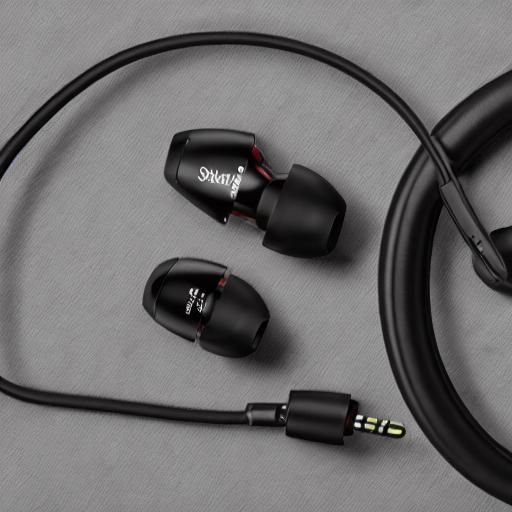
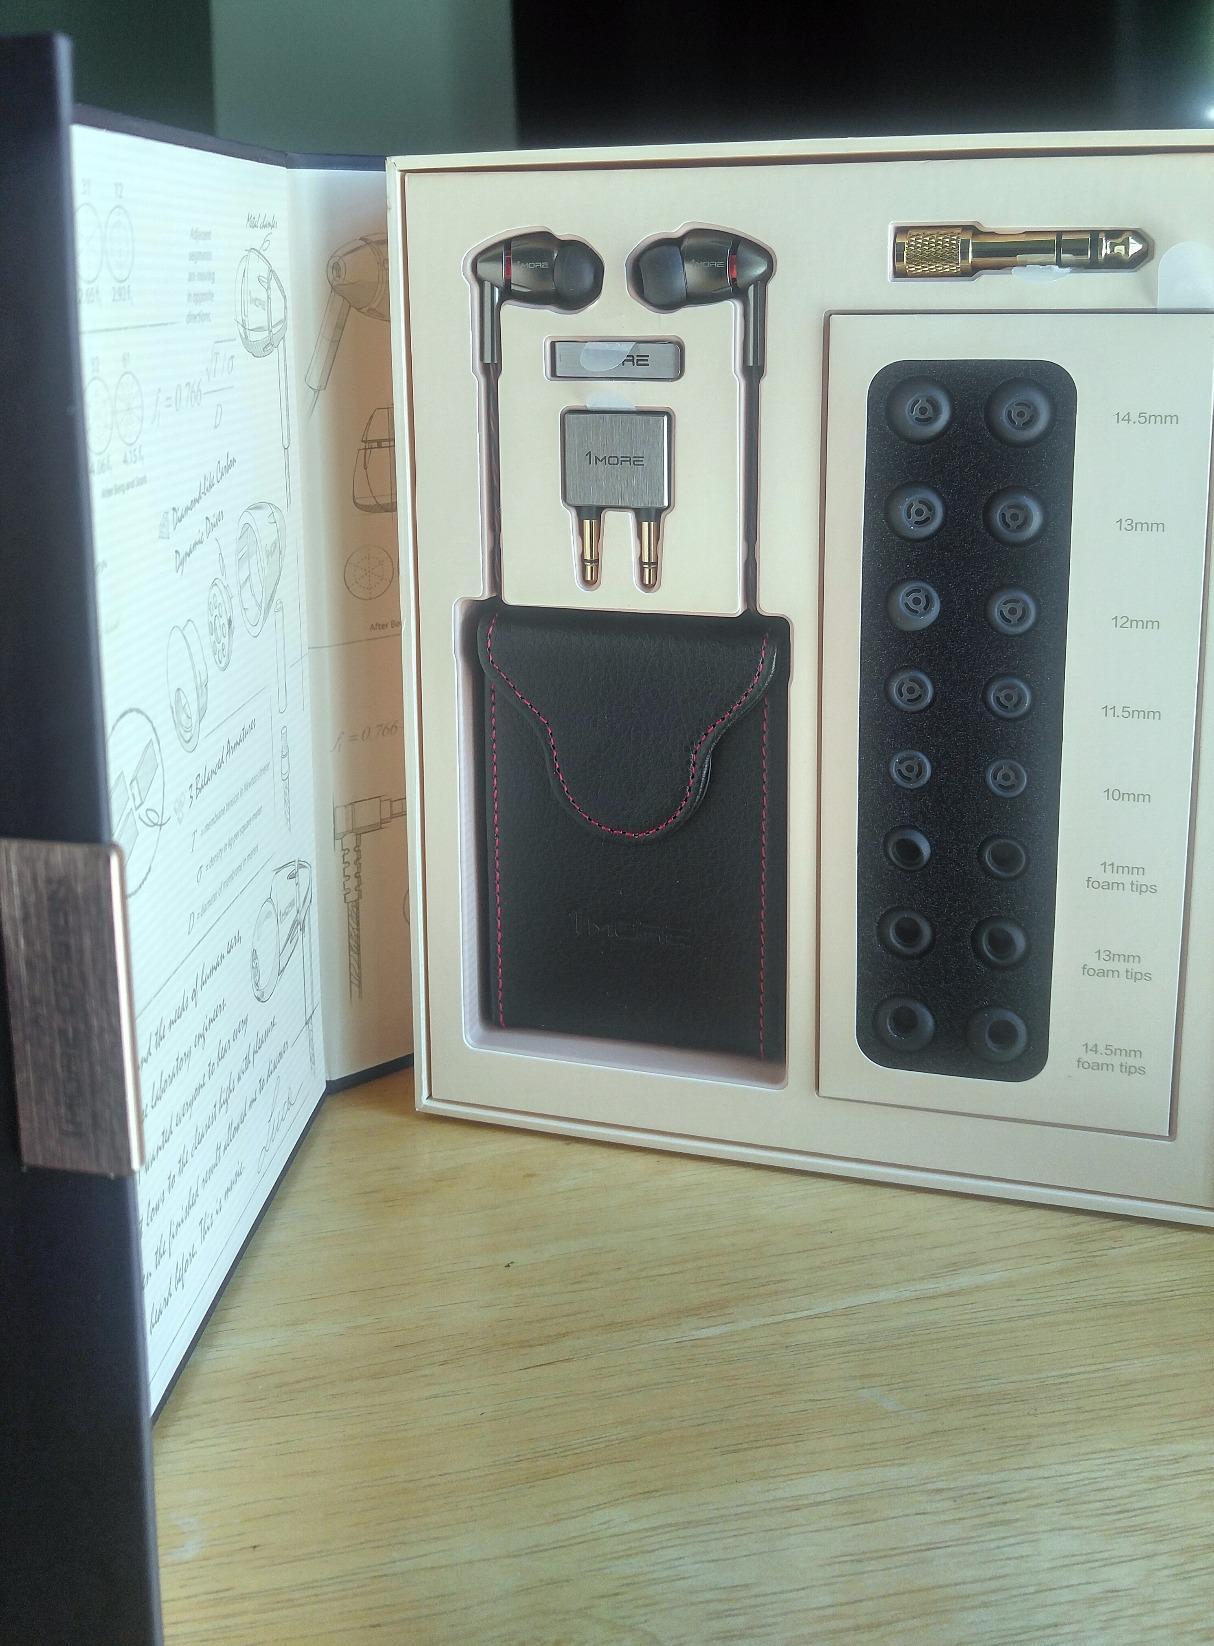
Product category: headphones
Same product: no